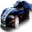
Label: automobile